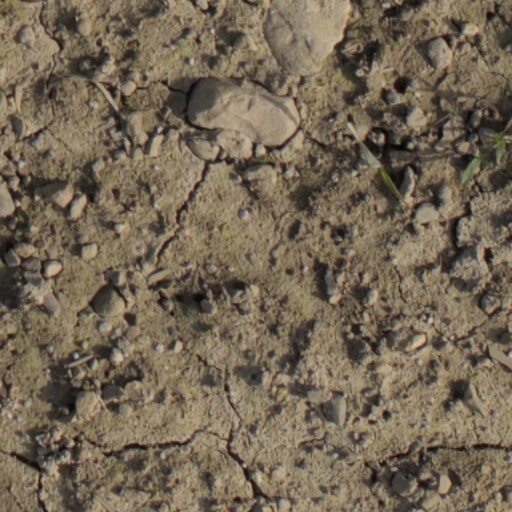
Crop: wheat